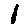
Label: 1